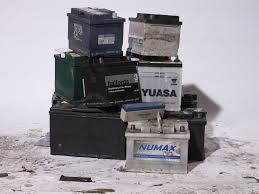
Waste category: battery